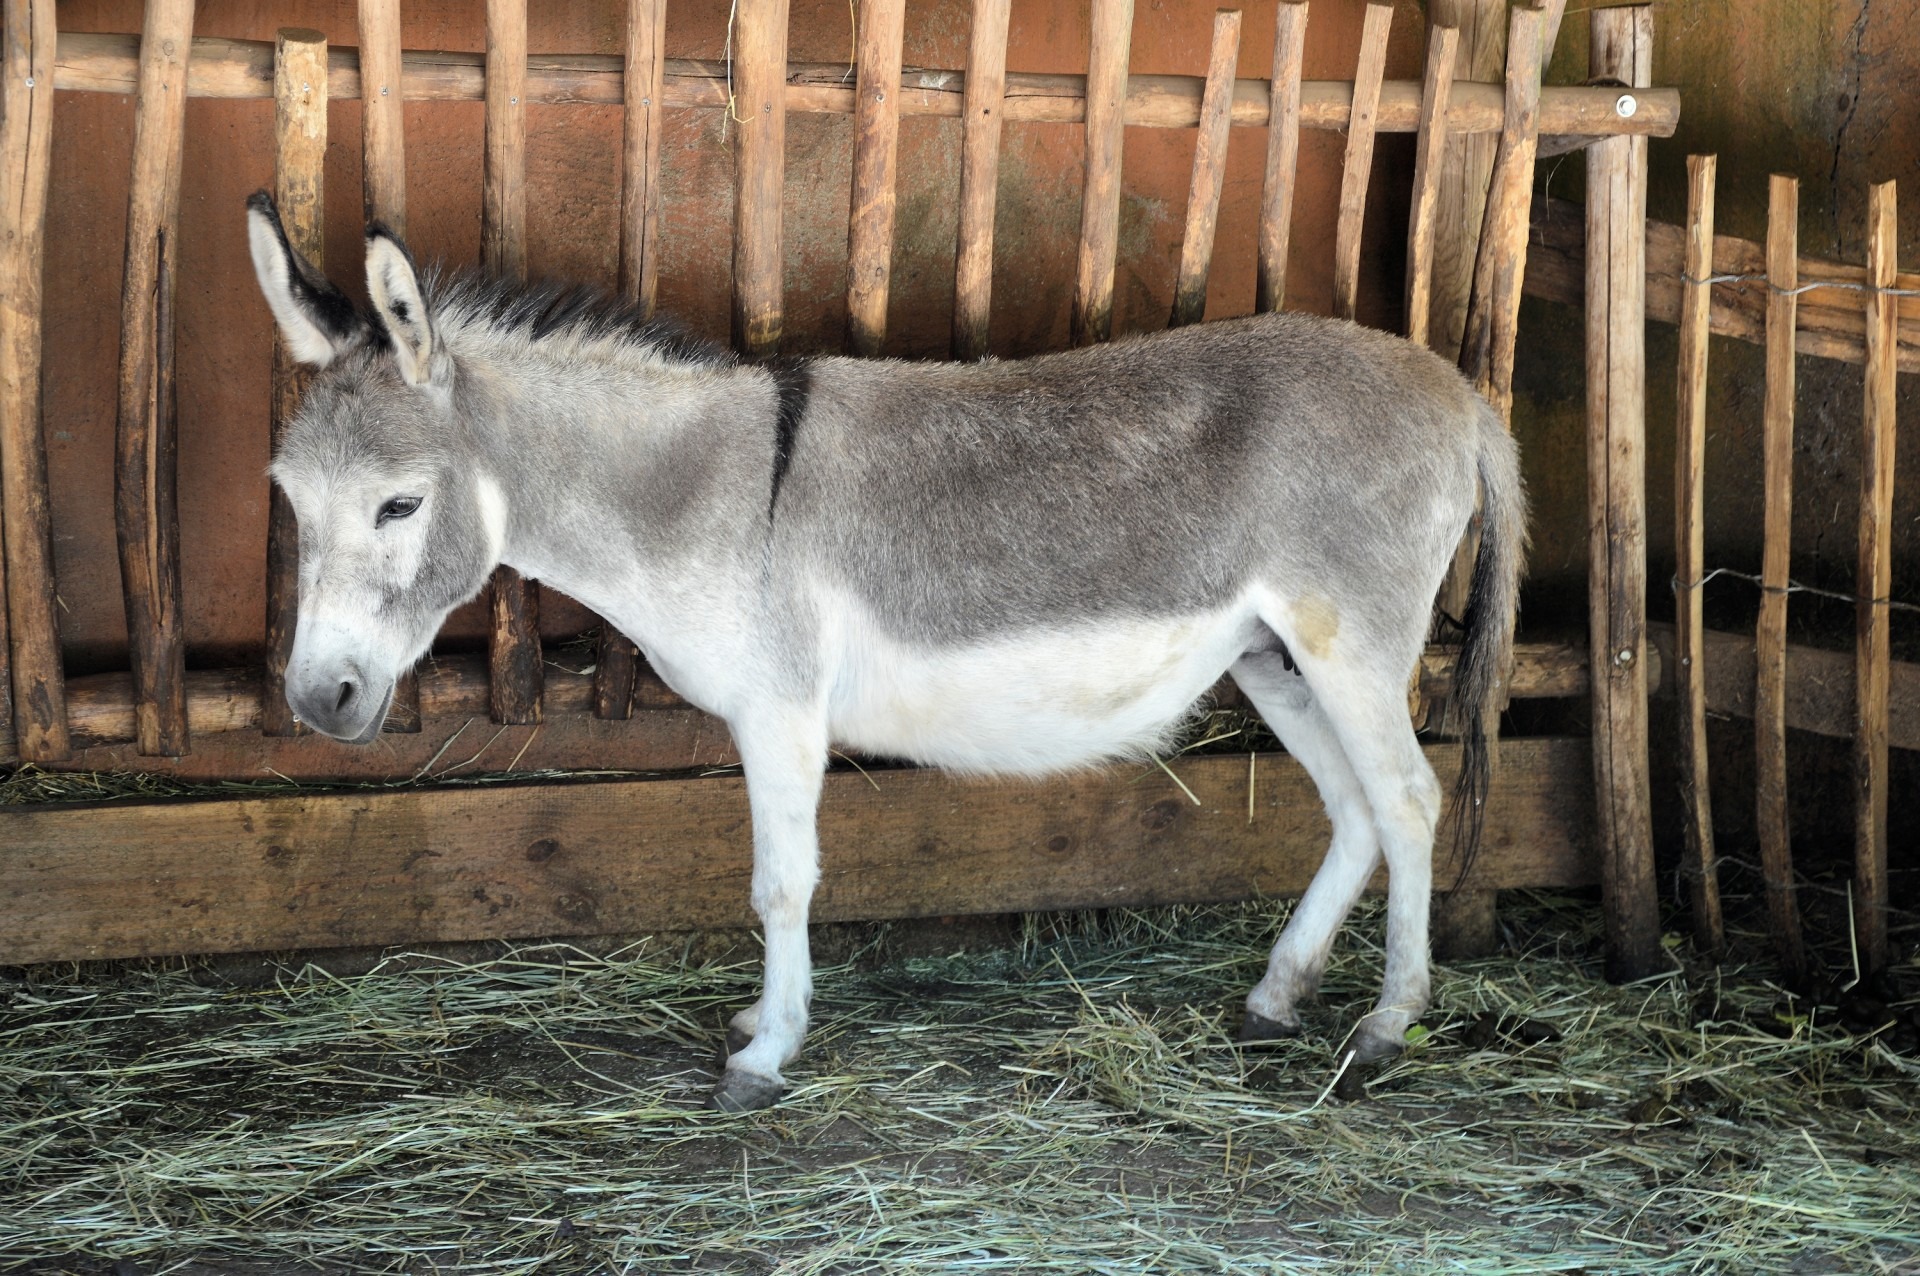
farm, countryside, animal, country, zoo, rural, livestock, horse, mammal, stallion, mane, agriculture, fauna, donkey, ass, nativity, vertebrate, creature, mare, holy, domestic, foal, colt, mule, pack animal, horse like mammal, mustang horse